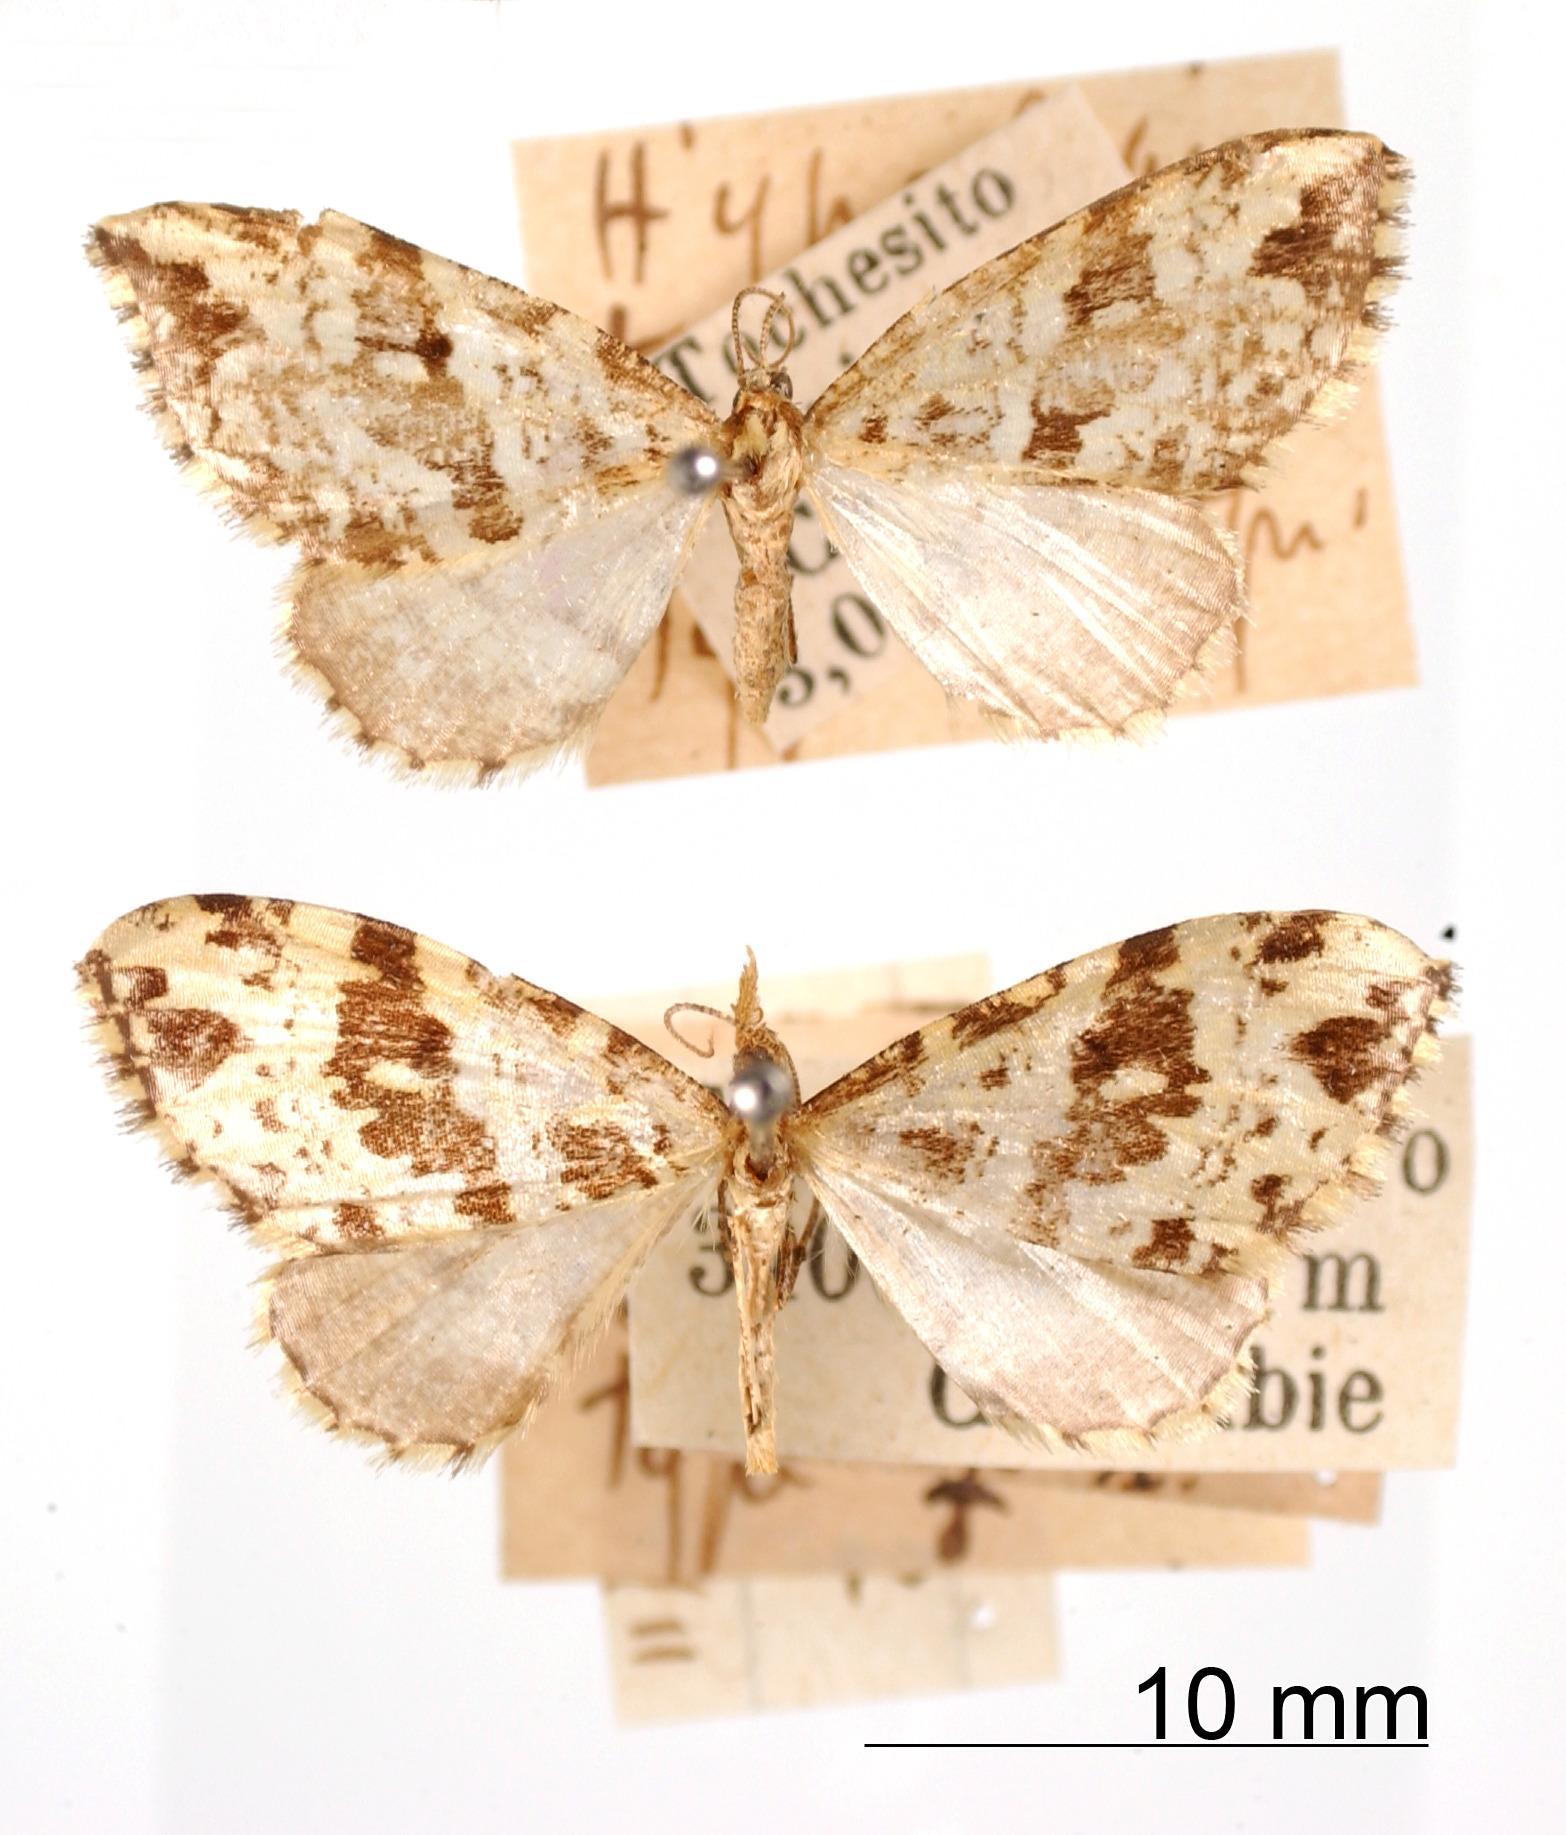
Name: Hypolepis tenuinota
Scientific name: Hypolepis tenuinota Dognin, 1911
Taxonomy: Animalia, Arthropoda, Insecta, Lepidoptera, Geometridae, Larentiinae
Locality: Tochesito, Quindiu; Monte Socorro, Colombia